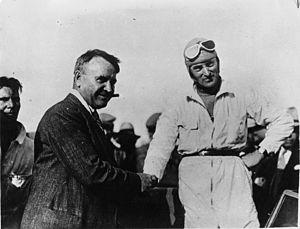
Barney Oldfield, à gauche, sir Malcolm Cambell's à droite.